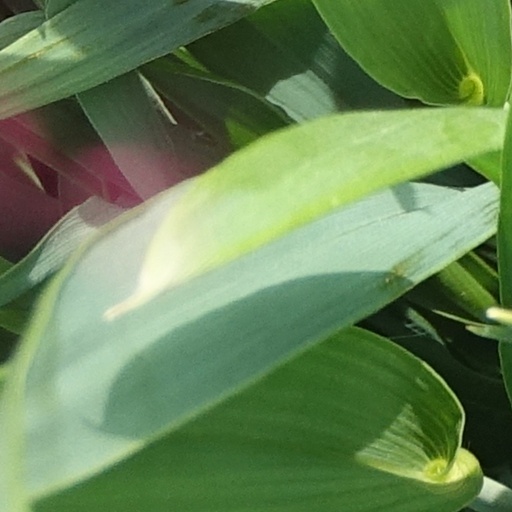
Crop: wheat